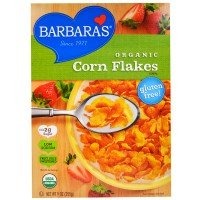
Item Name: Barbara's Organic Corn Flakes Cereal, Gluten Free, Vegan, 9 Oz Box (Pack of 10)
Bullet Point 1: Gluten free
Bullet Point 2: USDA Organic Certified
Bullet Point 3: 3g of sugar per serving
Bullet Point 4: Non-GMO Project Verified
Bullet Point 5: Vegan
Bullet Point 6: Kosher
Value: 90.0
Unit: Ounce

Price: 35.01